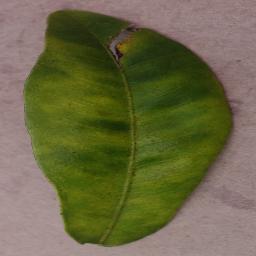
Label: Orange___Haunglongbing_(Citrus_greening)